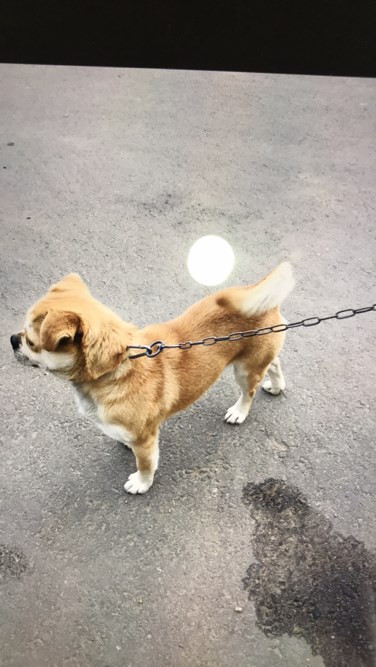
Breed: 3336-n000121-chinese_rural_dog